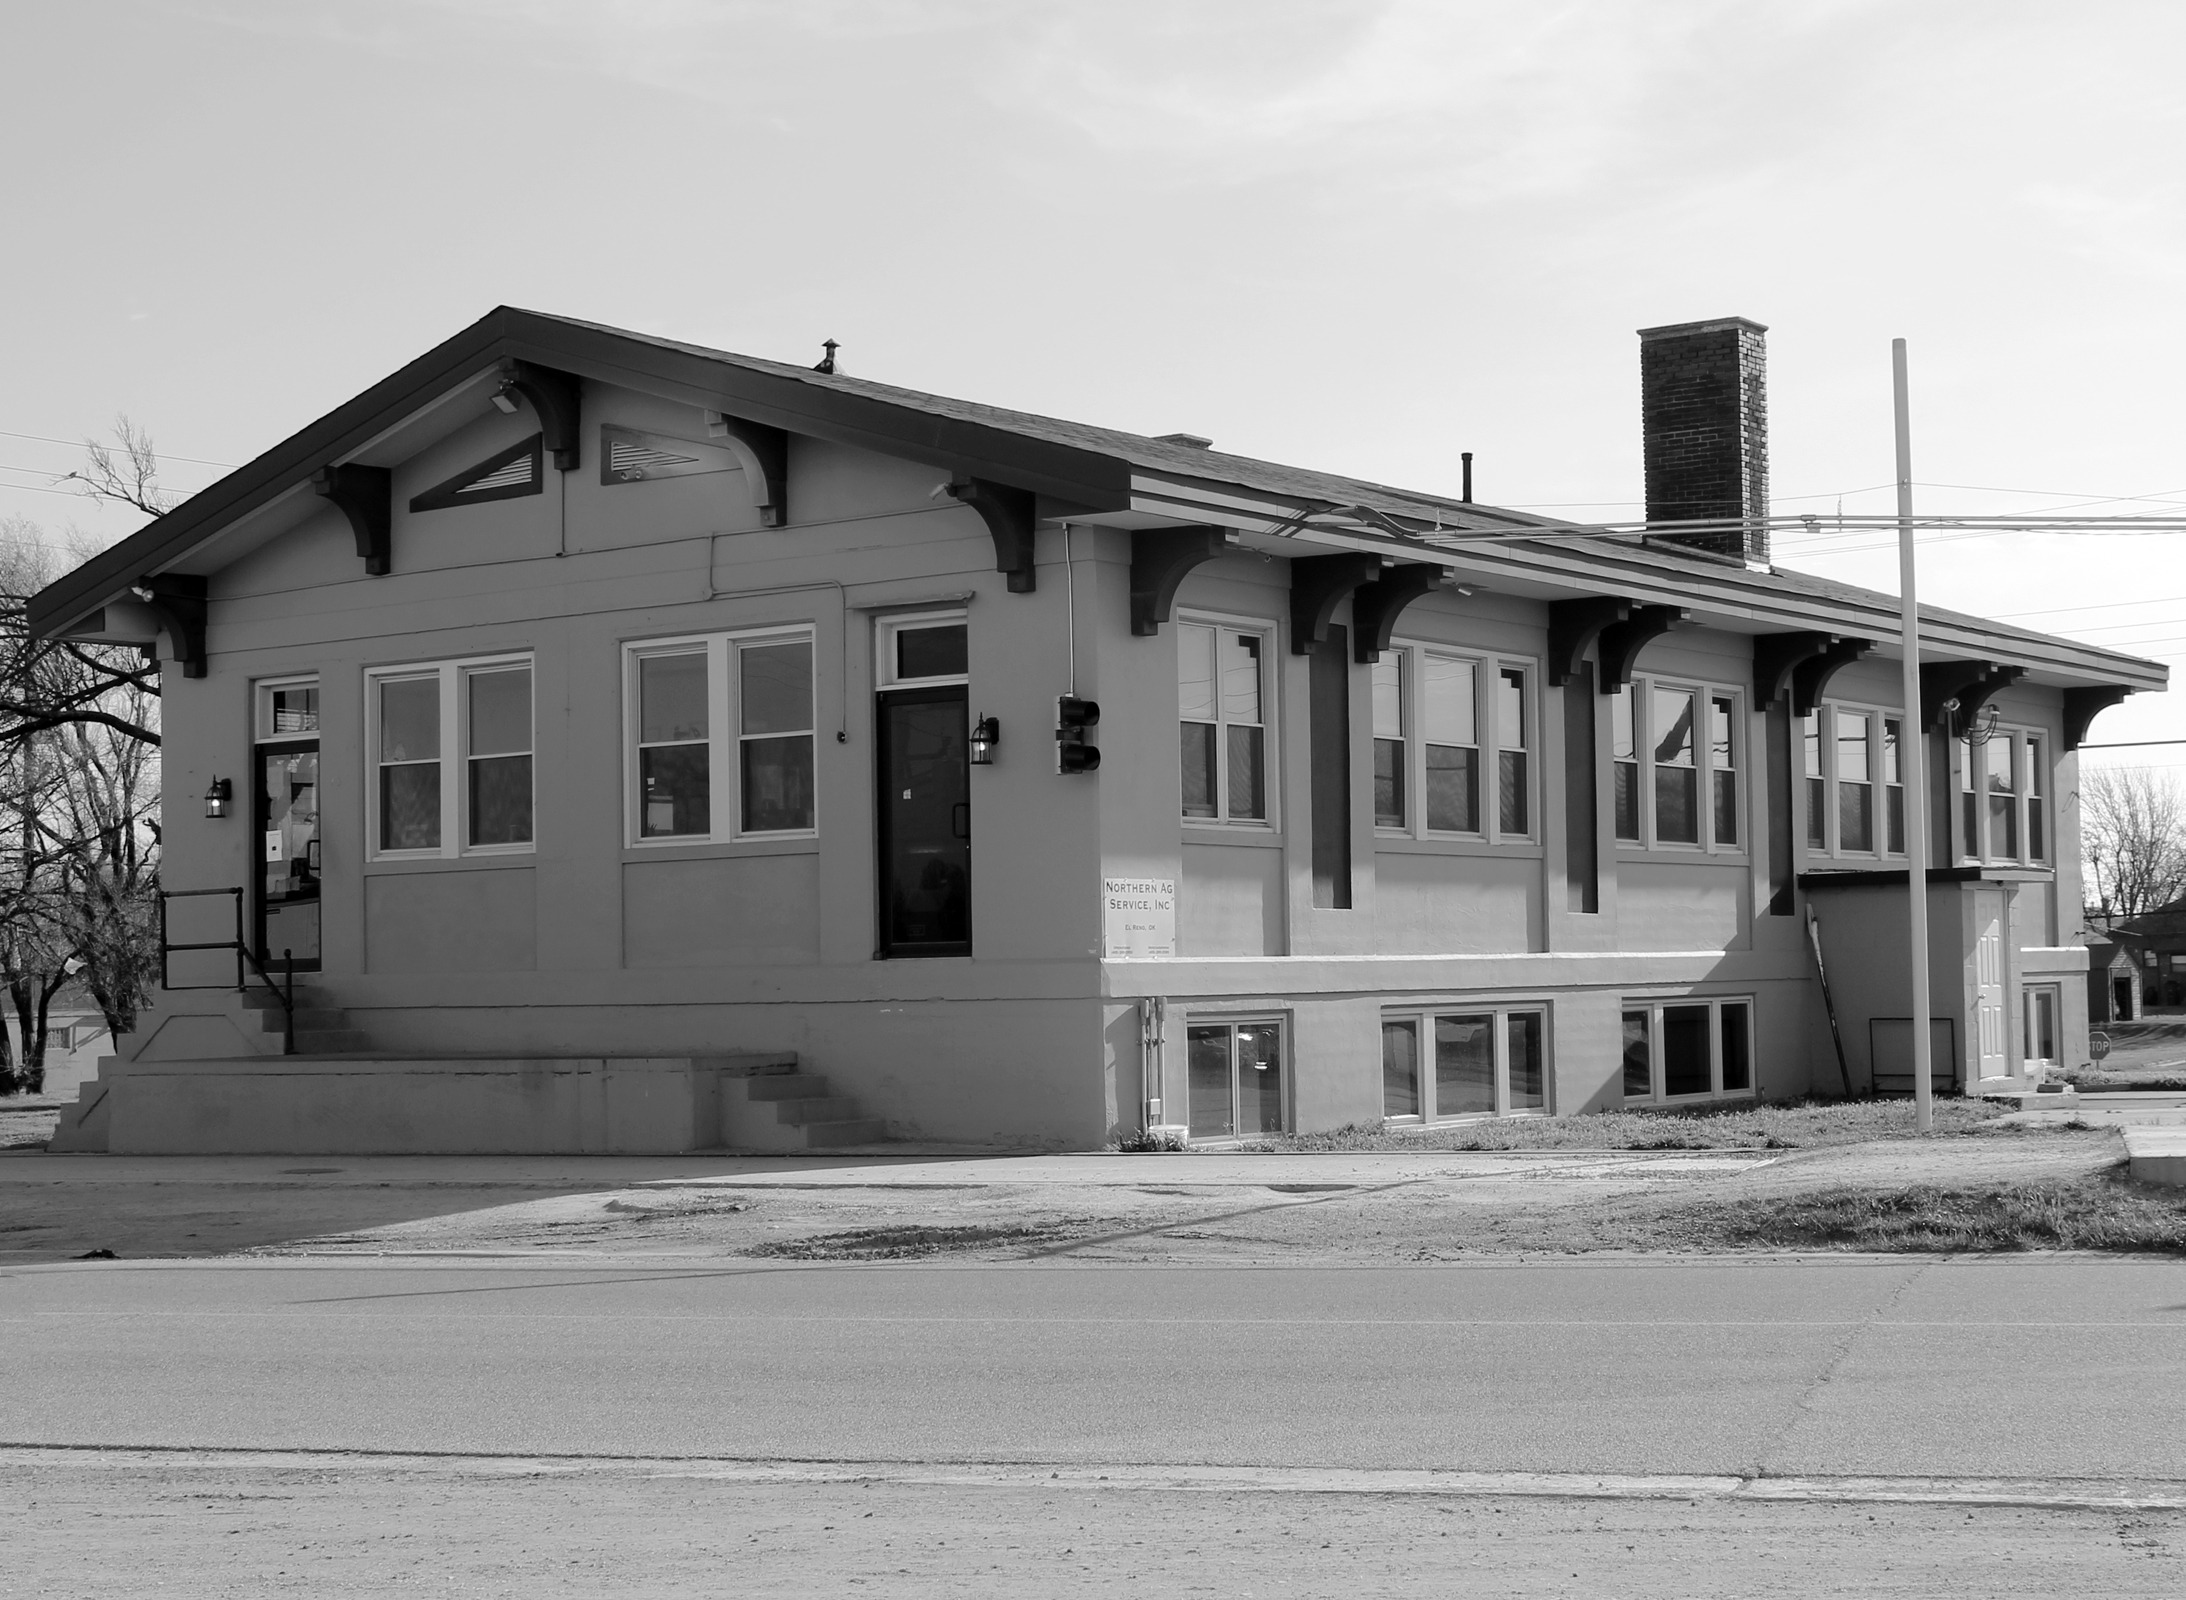
black and white, architecture, street, house, town, building, home, suburb, office, facade, monochrome, buildings, history, estate, oklahoma, neighbourhood, grain elevator, monochrome photography, residential area, el reno